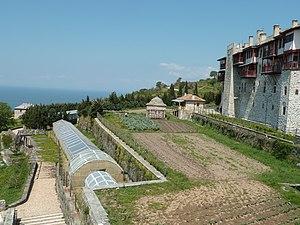
Jardins du monastère de Xeropotamou (Mont Athos)